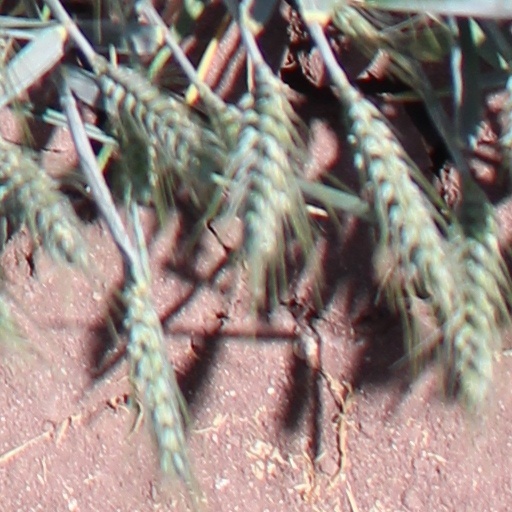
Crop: wheat